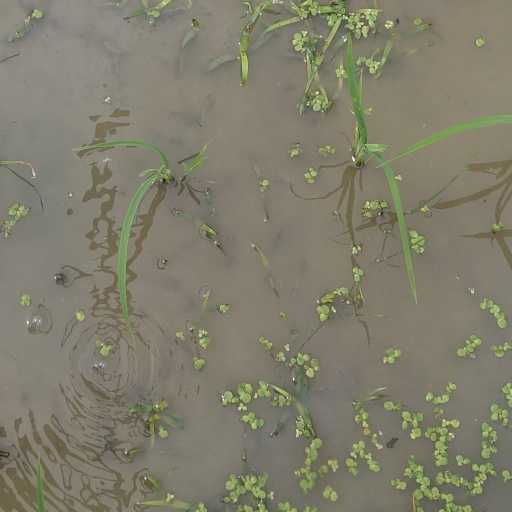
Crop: rice